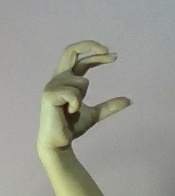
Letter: thal